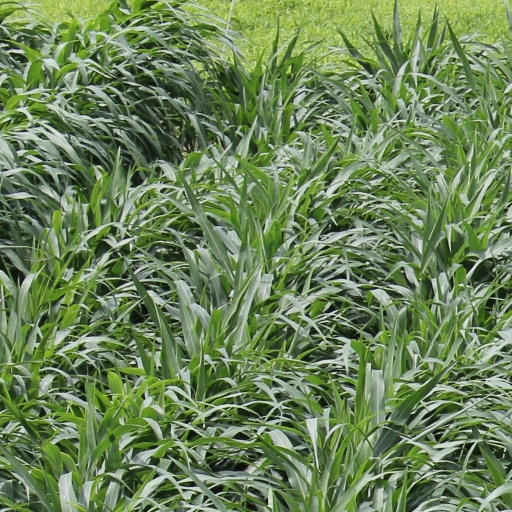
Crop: sorghum